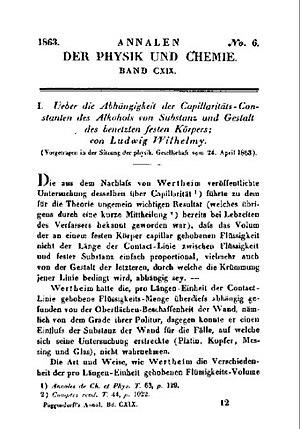
Couverture Annalen der Physik
Ludwig Ferdinand Wilhelmy était un chimiste et un physicien allemand. Ce scientifique du XIXᵉ siècle s'est principalement illustré en chimie et en physique.